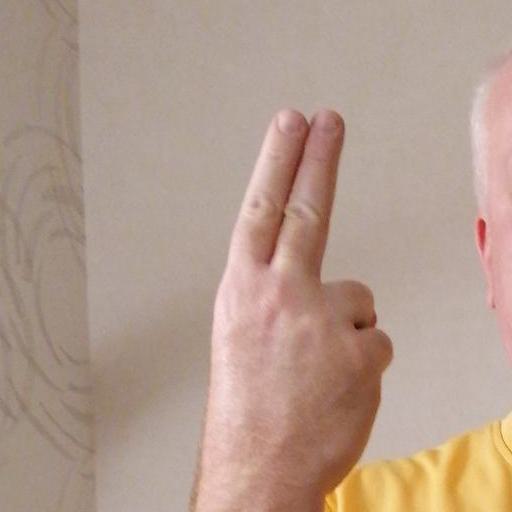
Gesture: two_up_inverted